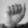
ASL letter: A